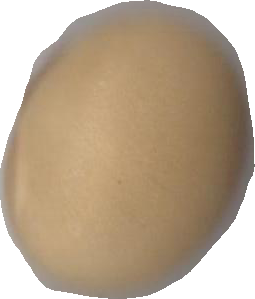
Variety: Dega